Sligo

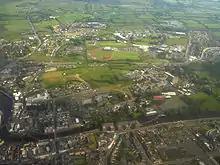
Aerial view of Sligo

The Great Famine between 1847 and 1851 caused over 30,000 people to emigrate through the port of Sligo. On the Quays, overlooking the Garavogue River, is a cast bronze memorial to the emigrants. This is one of a suite of three sculptures commissioned by the Sligo Famine Commemoration Committee to honour the victims of the Great Famine.